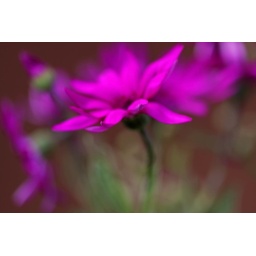
Playing around with flowers This was taken against the new brown wheelie bin-glamour I know..